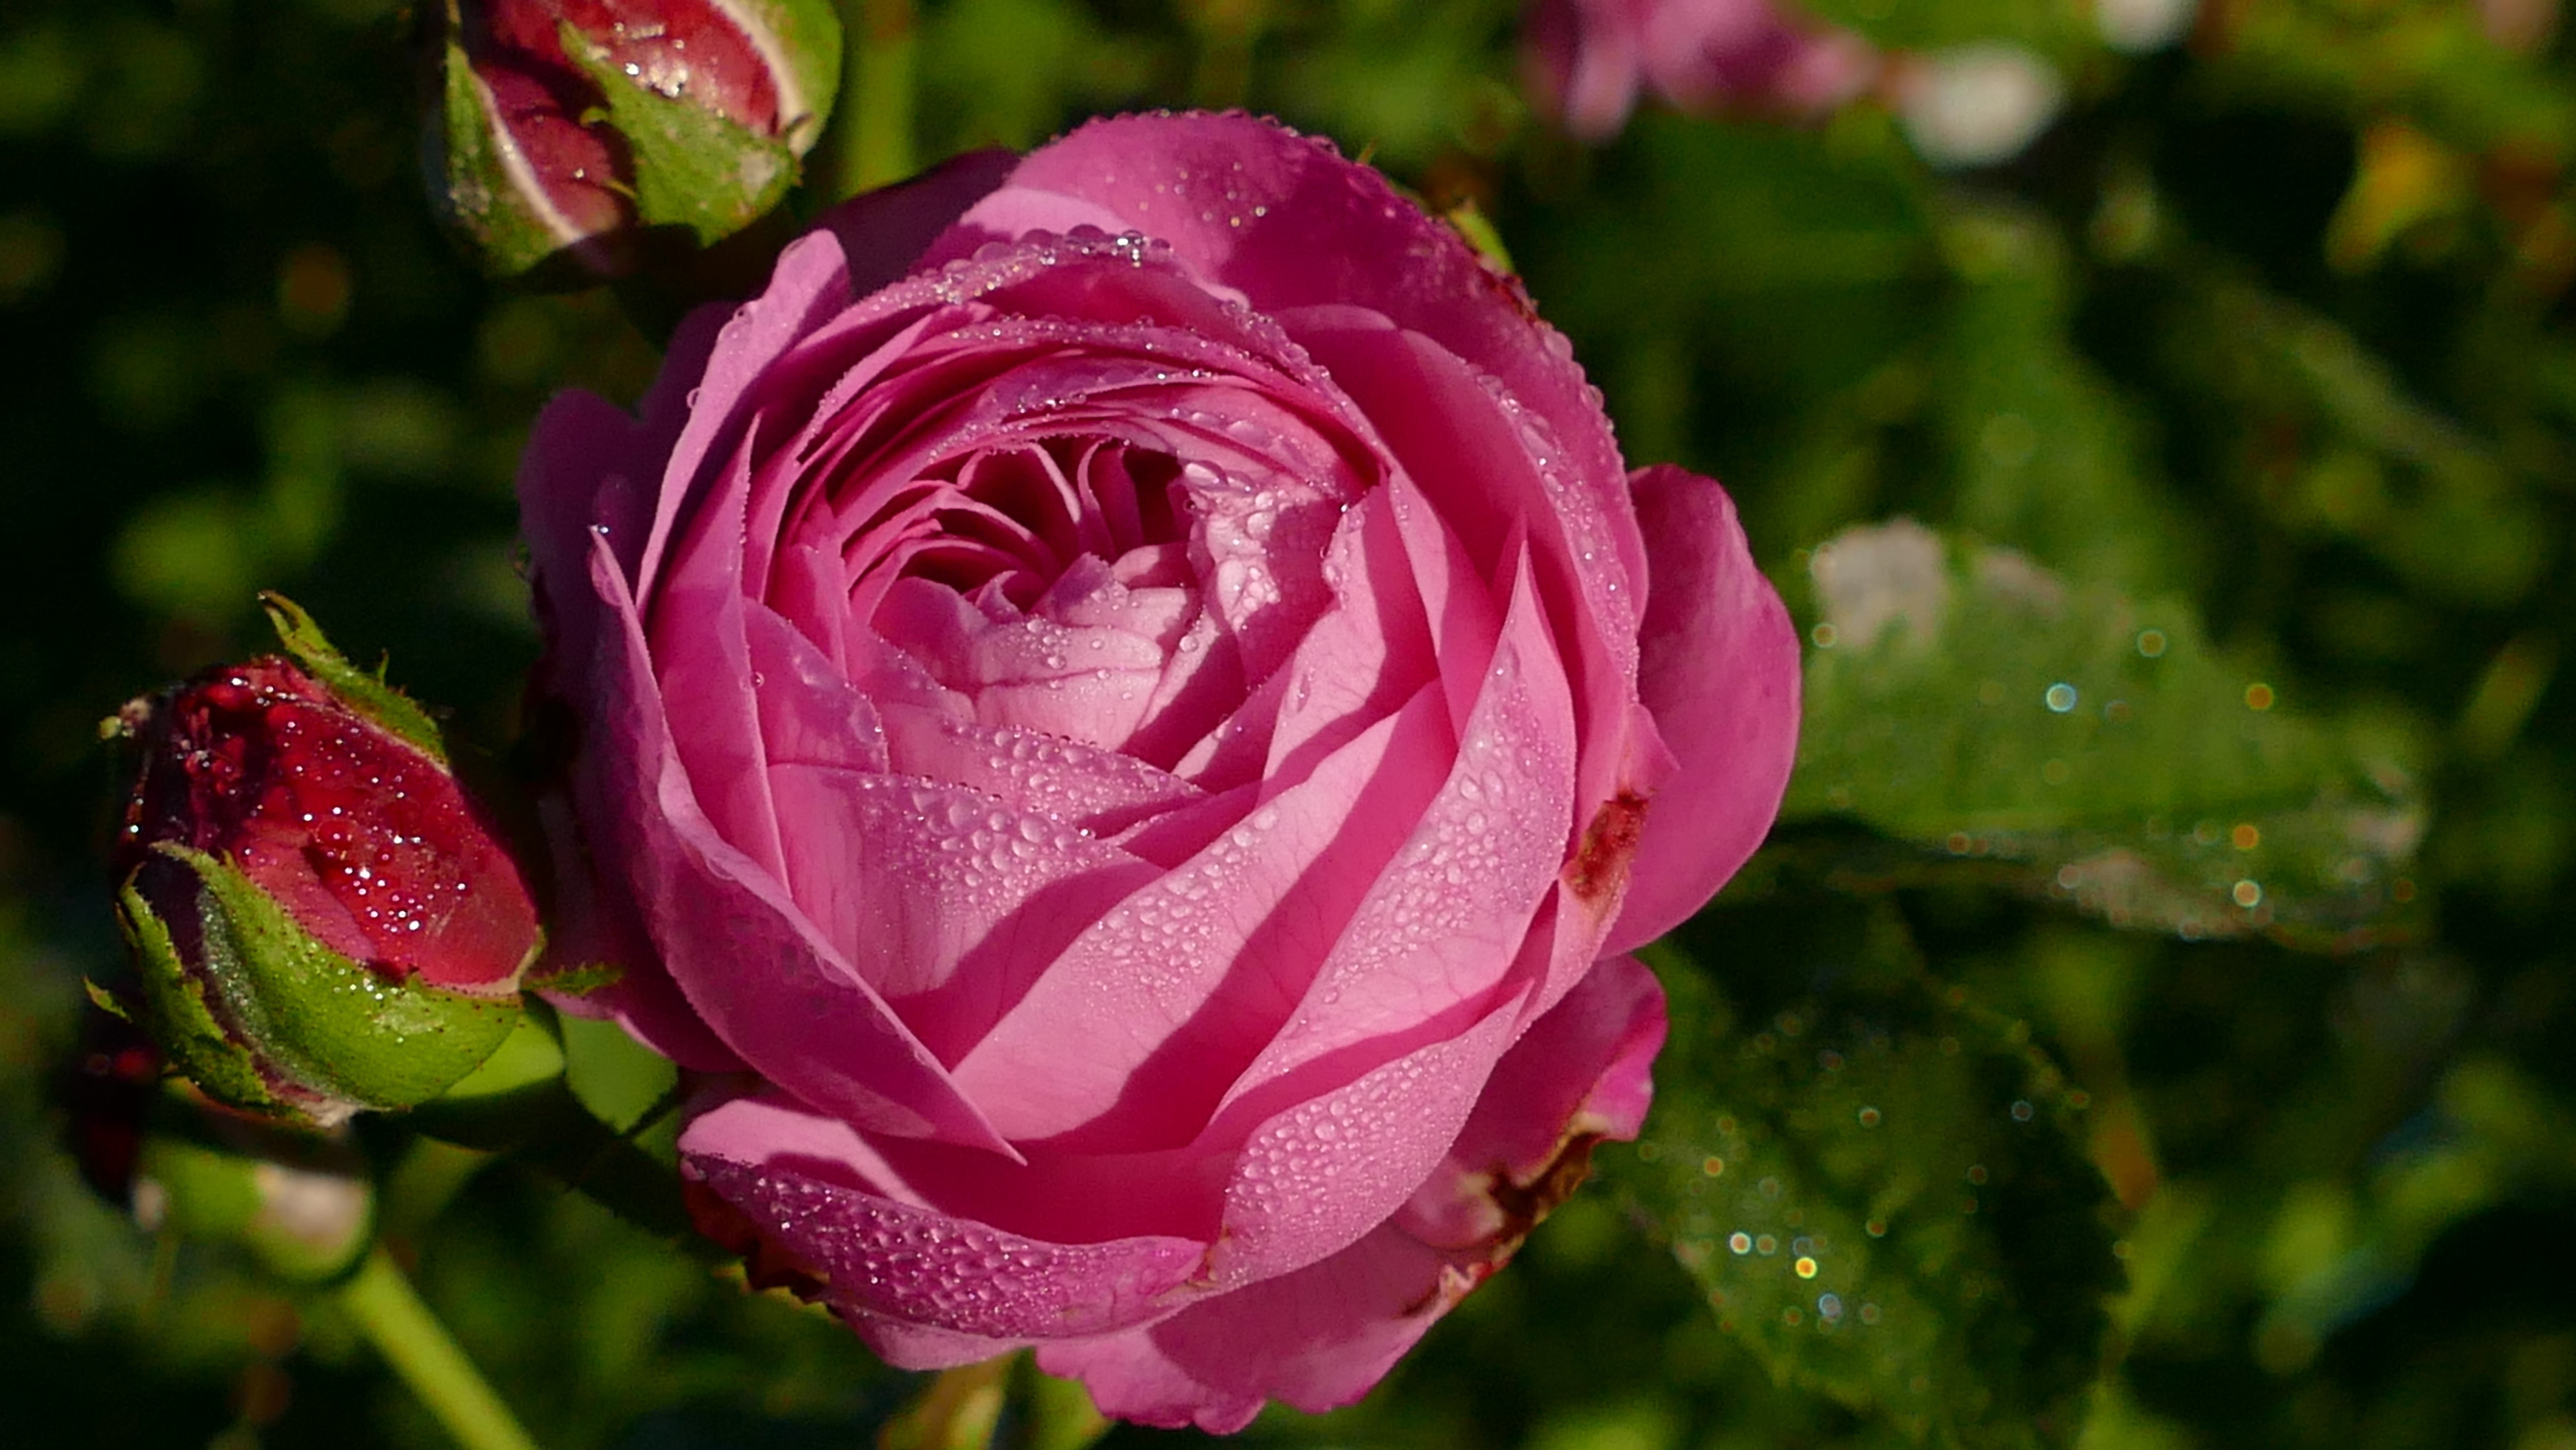
plant, flower, petal, rose, red, pink, flora, red rose, floribunda, macro photography, rose blooms, flowering plant, garden roses, rose family, rose in the morning dew, flower red, land plant, rosa centifolia, rose order